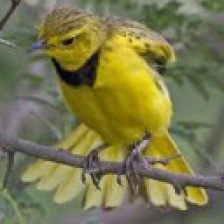
Species: GOLDEN PIPIT
Scientific name: TMETOTHYLACUS TENELLUS